Ellen Sharples

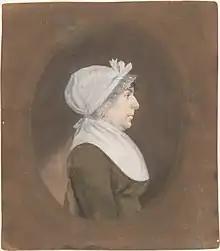
Dorothea Hart, attributed to James Sharples, possibly Ellen Sharples, 1809, British

Ellen Wallace Sharples (4 March 1769 – 14 March 1849) was an English painter specialized in portraits in pastel and in watercolor miniatures on ivory. She exhibited five miniatures at the Royal Academy in 1807, and founded the Bristol Fine Arts Academy in 1844 with a substantial gift.